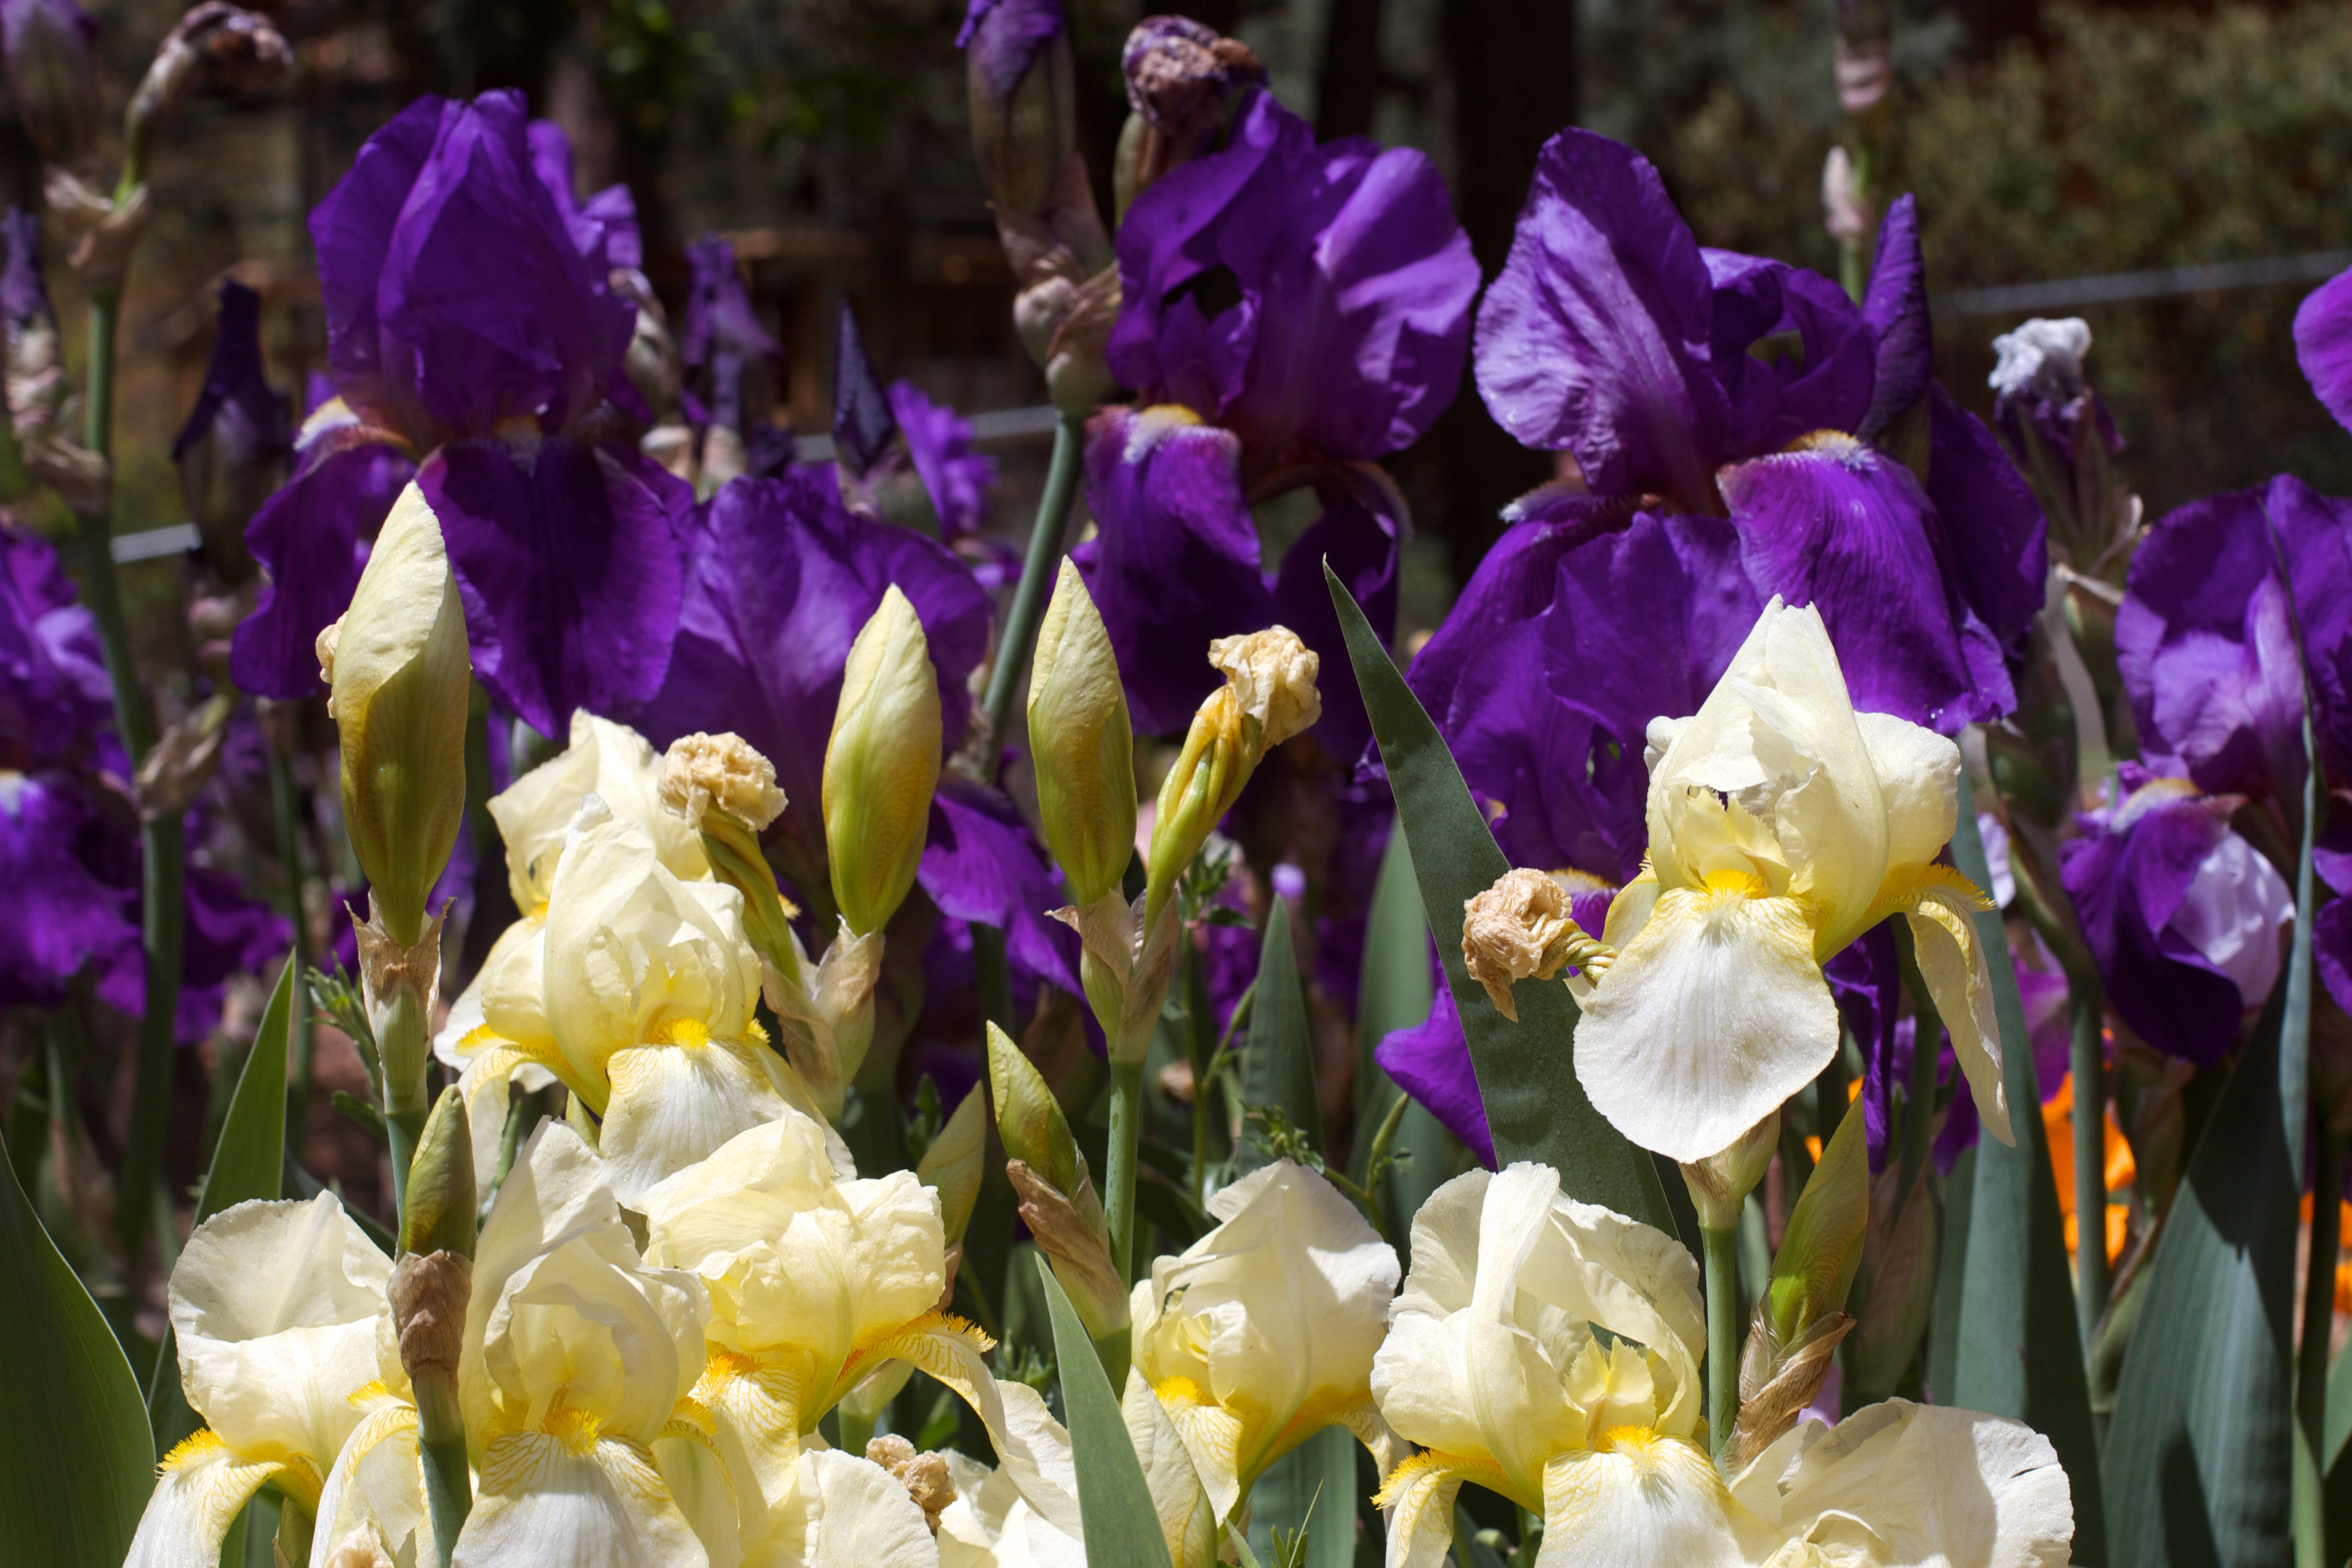
blossom, plant, flower, botany, flora, iris, eye, crocus, flowering plant, land plant, iris family